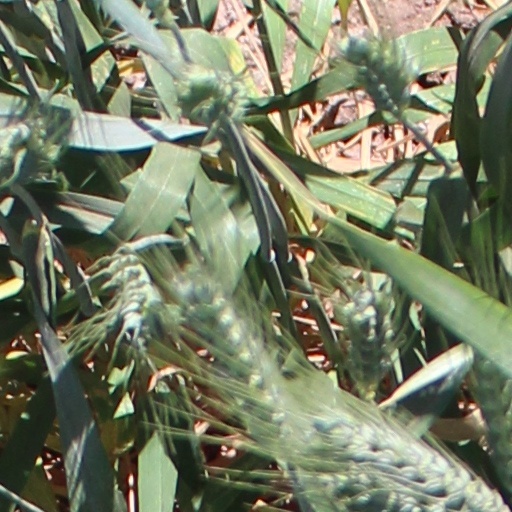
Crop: wheat